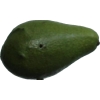
Label: green_avocado